Thirumal Perumai

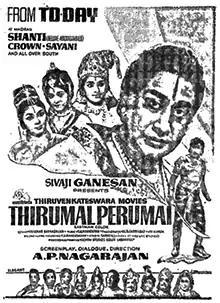
Poster

Thirumal Perumai is a 1968 Indian Tamil-language Hindu mythological film, directed by A. P. Nagarajan. The film stars Sivaji Ganesan and Padmini. It was released on 16 February 1968.